List of Nordschleife lap times (racing)

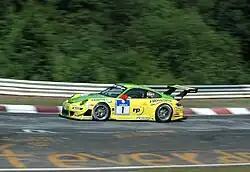
Manthey Racing Porsche 997 GT3 RSR, four-time 24h-winner (2007, '08, '09 & '11), with the #1 inherited from the 996 that won in 2006

In early 2002, the former "Castrol S chicane" was replaced by the tight Ω-shaped "Mercedes Arena". This added 586 metres and about 20-25 seconds to lap times, and also lowered average speeds by about 4% or 6 km/h.